Sky position (RA, Dec in degrees): 234.428, 9.533
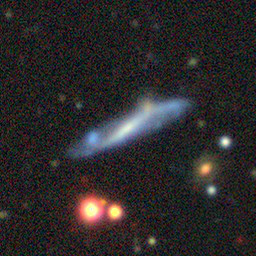
Galaxy morphology: Edge-on Galaxies without Bulge